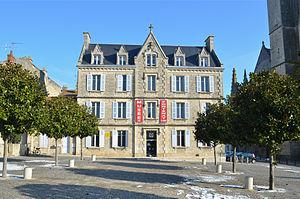
Musée de Fontenay-le-Comte (Vendée)
Fontenay-le-Comte est une commune de l'Ouest de la France, sous-préfecture du département de la Vendée dans la région Pays de la Loire.